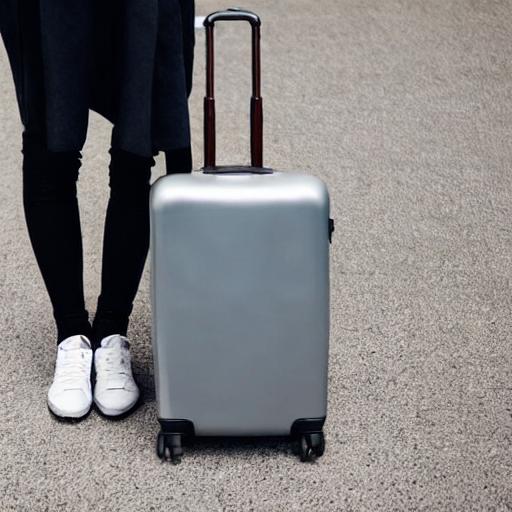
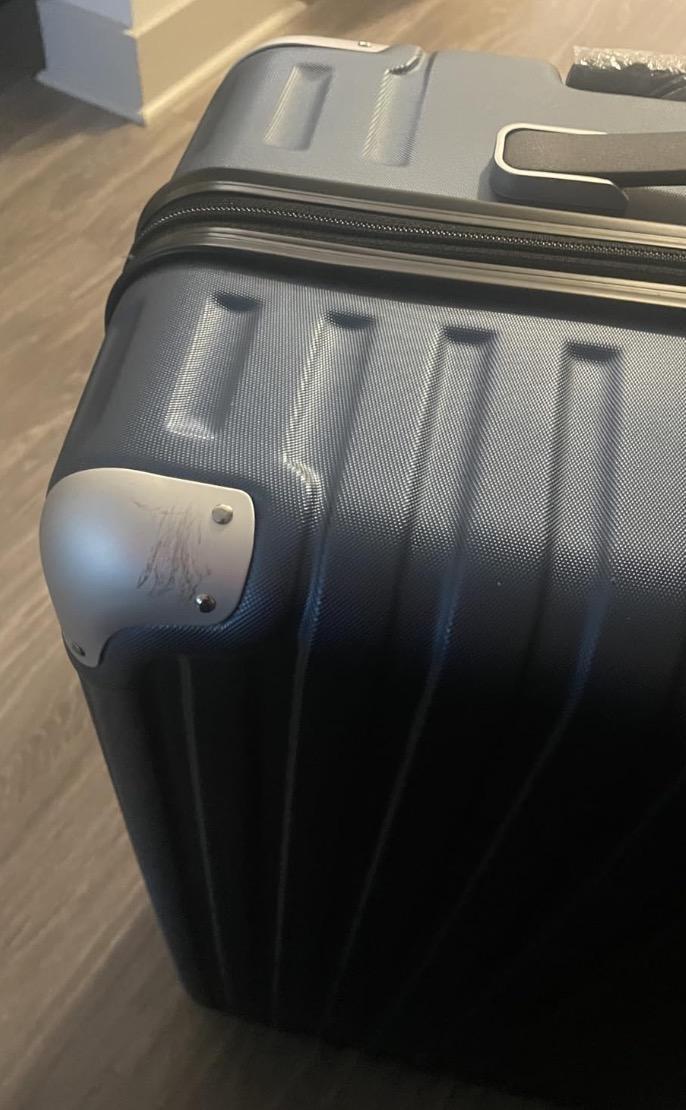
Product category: items_tea
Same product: no